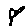
Label: 8